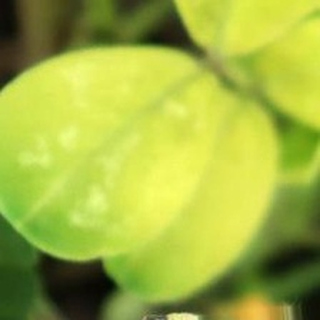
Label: groundnut_nutrition_deficiency